Shia Islam in the Indian subcontinent

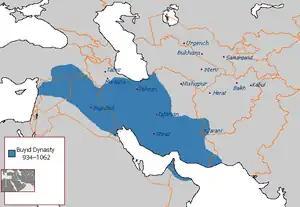
Buyid Dynasty (934–1055

In the Abbasid Caliphate, various Shiite groups organised secret opposition to their rule. In the tenth and eleventh centuries, the Twelver Shias of the Buyid Dynasty (934–1055) managed to establish their rule over much of Iran and Iraq without removing the Abbasid Caliph from his throne. Parallel to it was the Ismaili Shia Fatimid Caliphate (909–1171) in Egypt and North Africa. This was the golden age of Islam as scientists like Ibn Sina (980–1037), ibn al -Haytham (965–1040), Al-Biruni (973–1050) and hundreds of others enjoyed the intellectual freedom and contributed to philosophy, medicine, physics and other disciplines of science.